Rekha

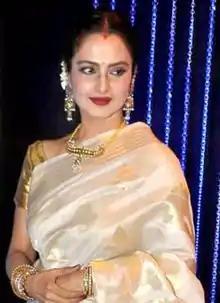
Rekha in 2013

Rekha's status in the film industry has been discussed in light of her change over the years, screen persona, and performances. Writing for "The Tribune", Mukesh Khosla was impressed with her transformation from "the giggling village belle in "Saawan Bhadon" to one of country's reigning actresses". "Hindustan Times" described her physical change and loss of weight as "one of cinema's and perhaps